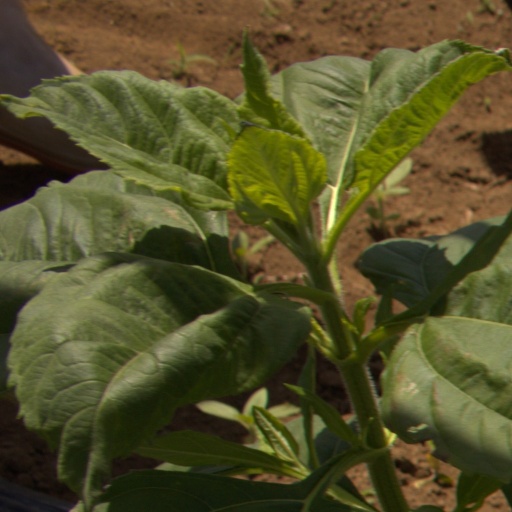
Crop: Jerusalem artichoke